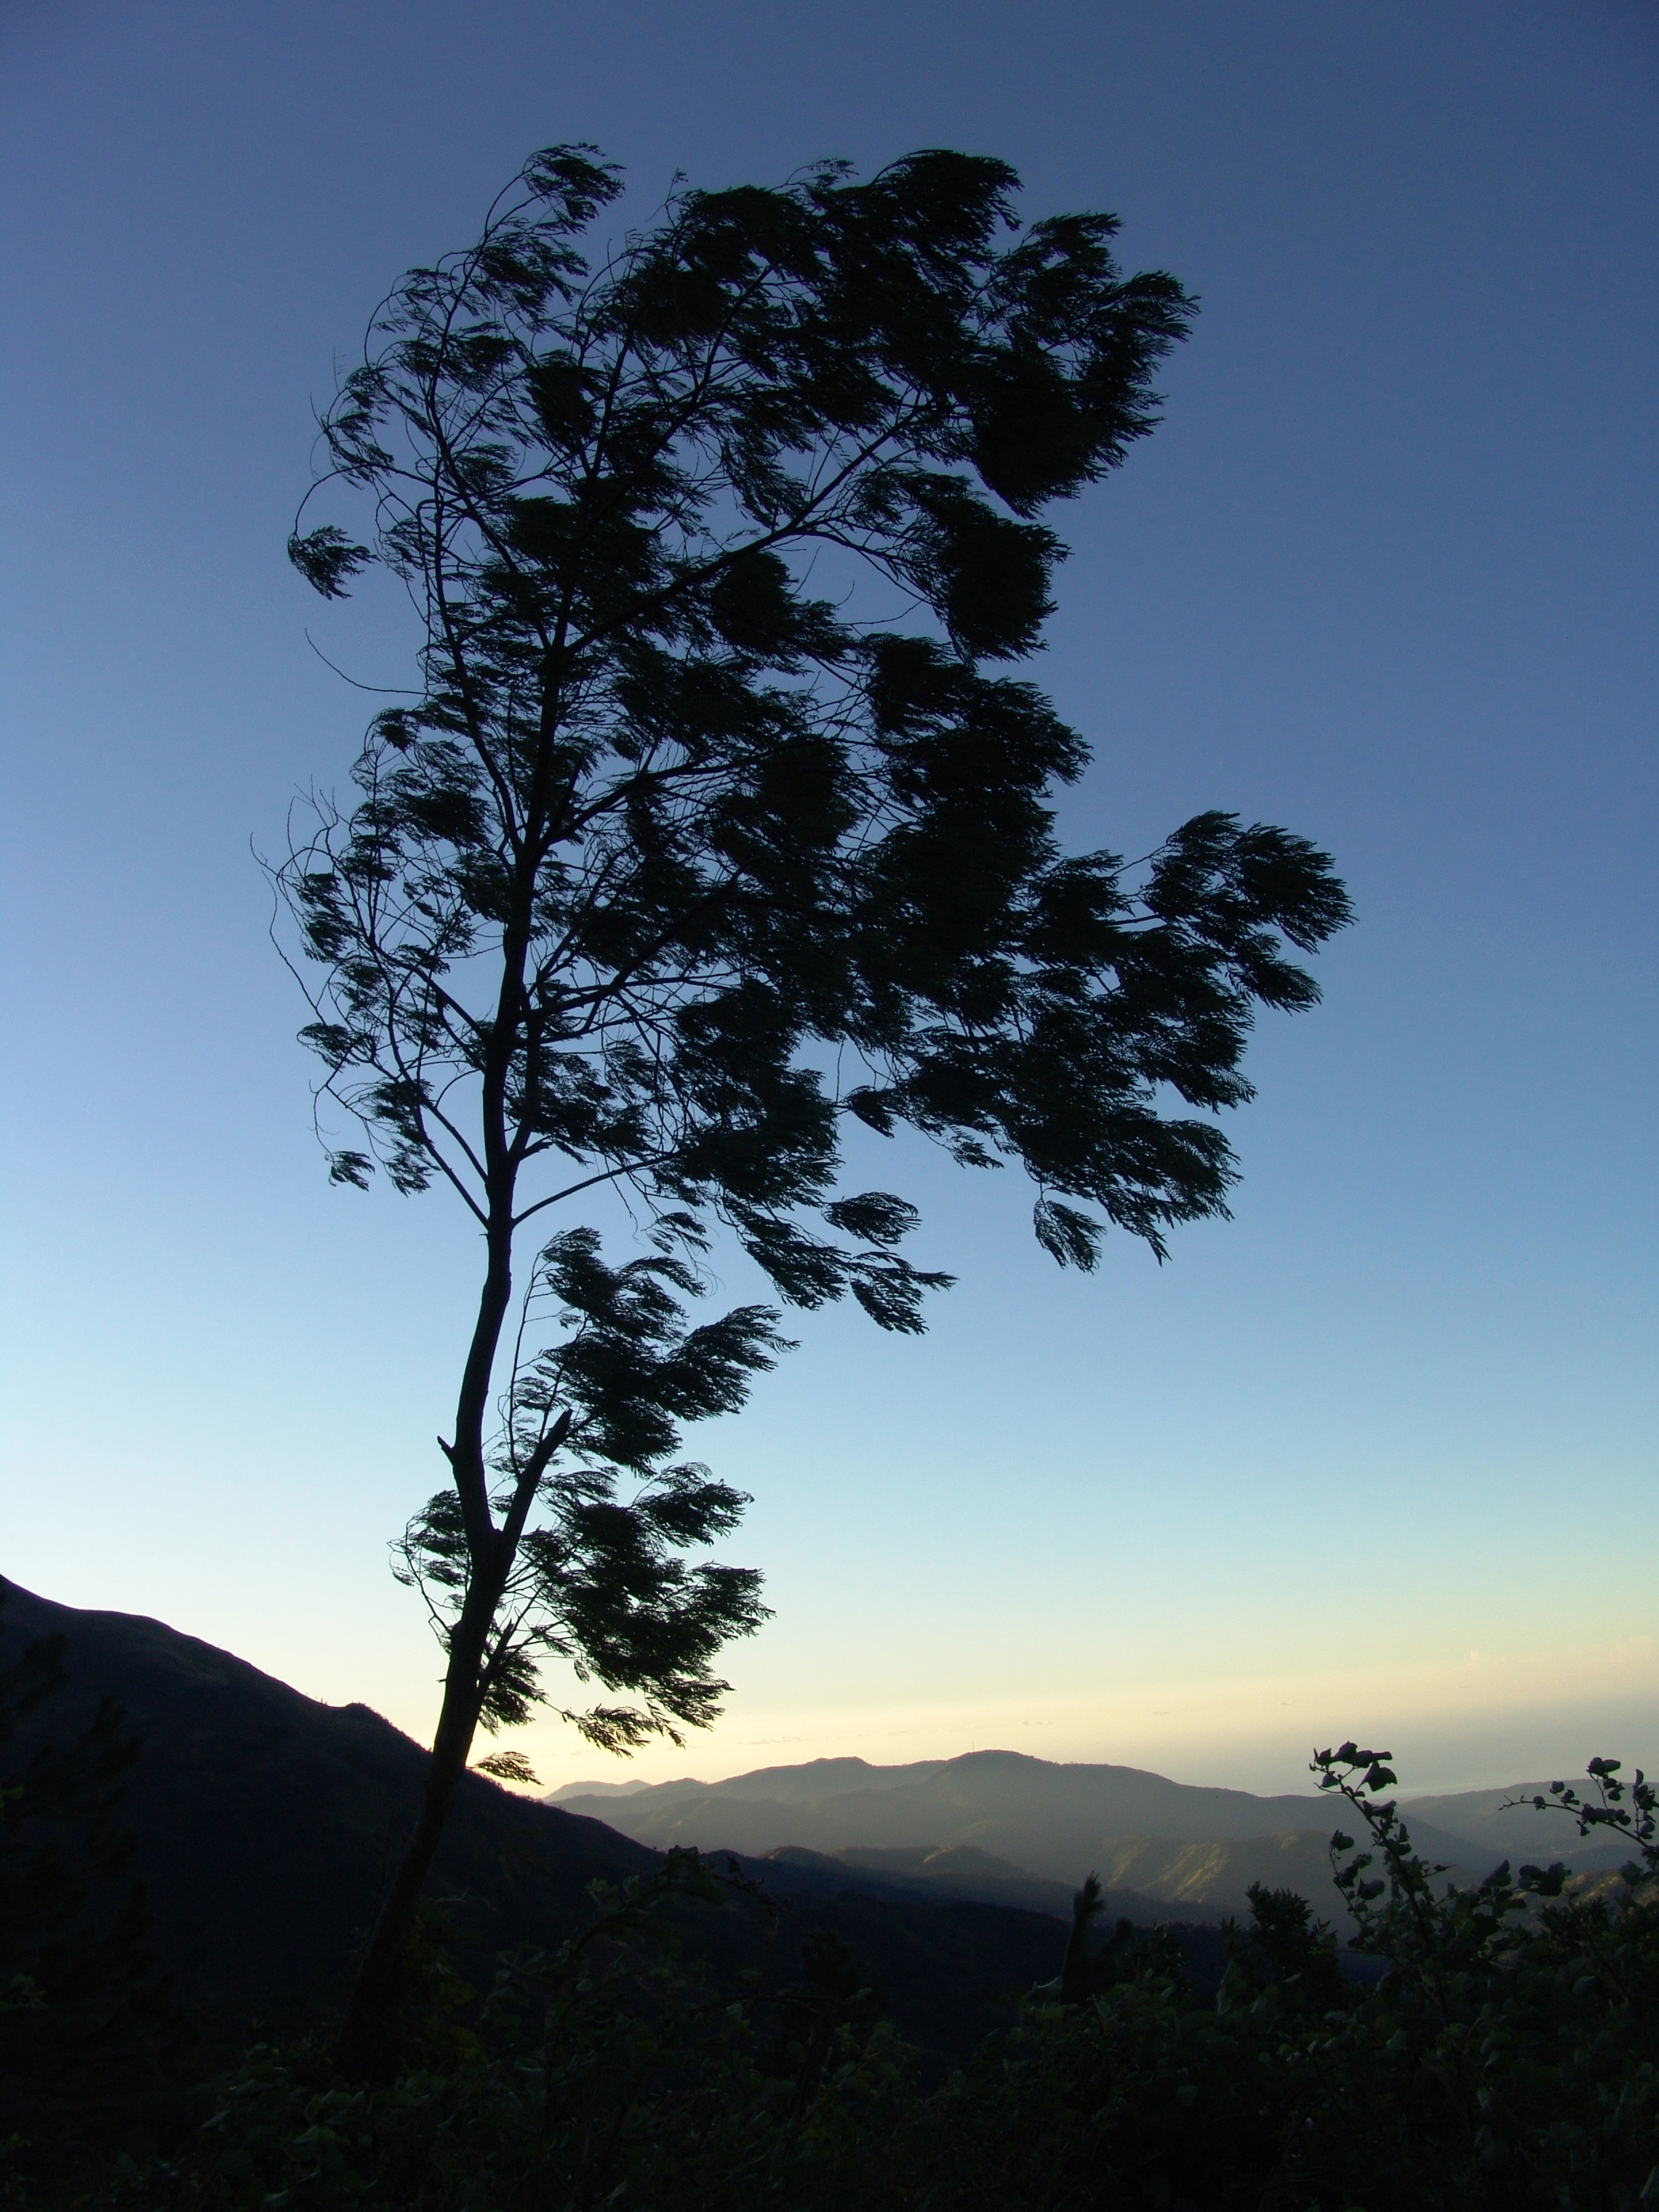
tree, nature, forest, wilderness, mountain, cloud, plant, sky, sunset, sunlight, morning, hill, dawn, mountain range, dusk, canopy, shadow, ridge, crown, mountain landscape, mountains, jamaica, atmospheric phenomenon, woody plant, mountainous landforms